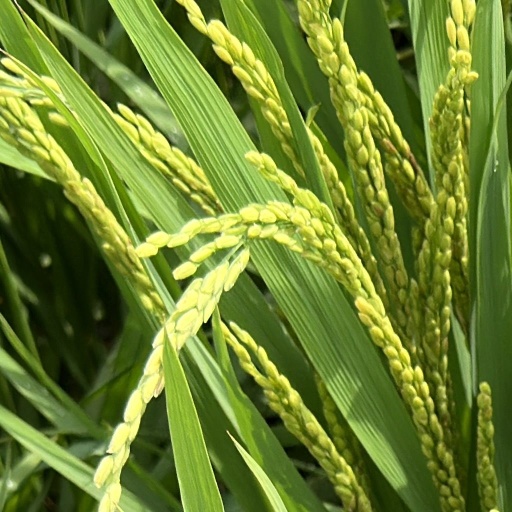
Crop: rice